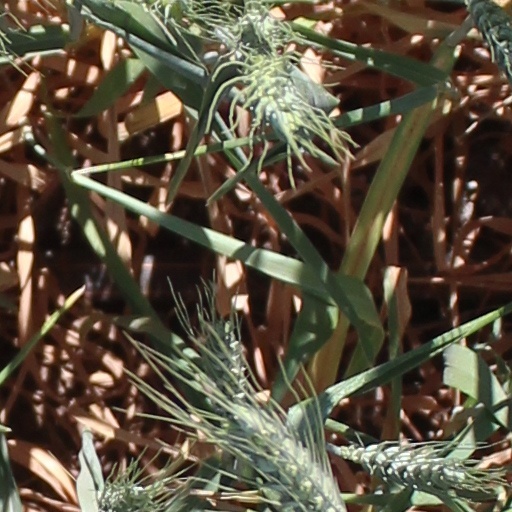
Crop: wheat